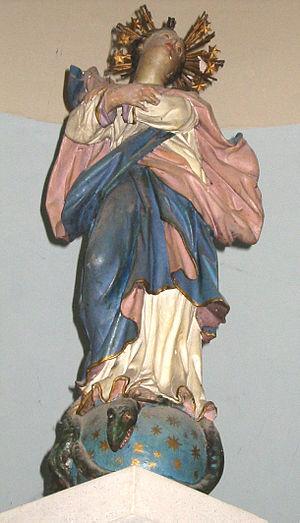
L'église Notre-Dame-des-Neiges de Petrovaradin est une église catholique et un couvent situés à Petrovaradin, dans la municipalité de Petrovaradin et sur le territoire de la ville de Novi Sad, en Serbie. L'église est inscrite sur la liste des monuments culturels protégés de la République de Serbie.